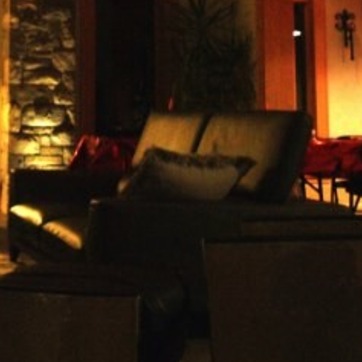
Material: fabric